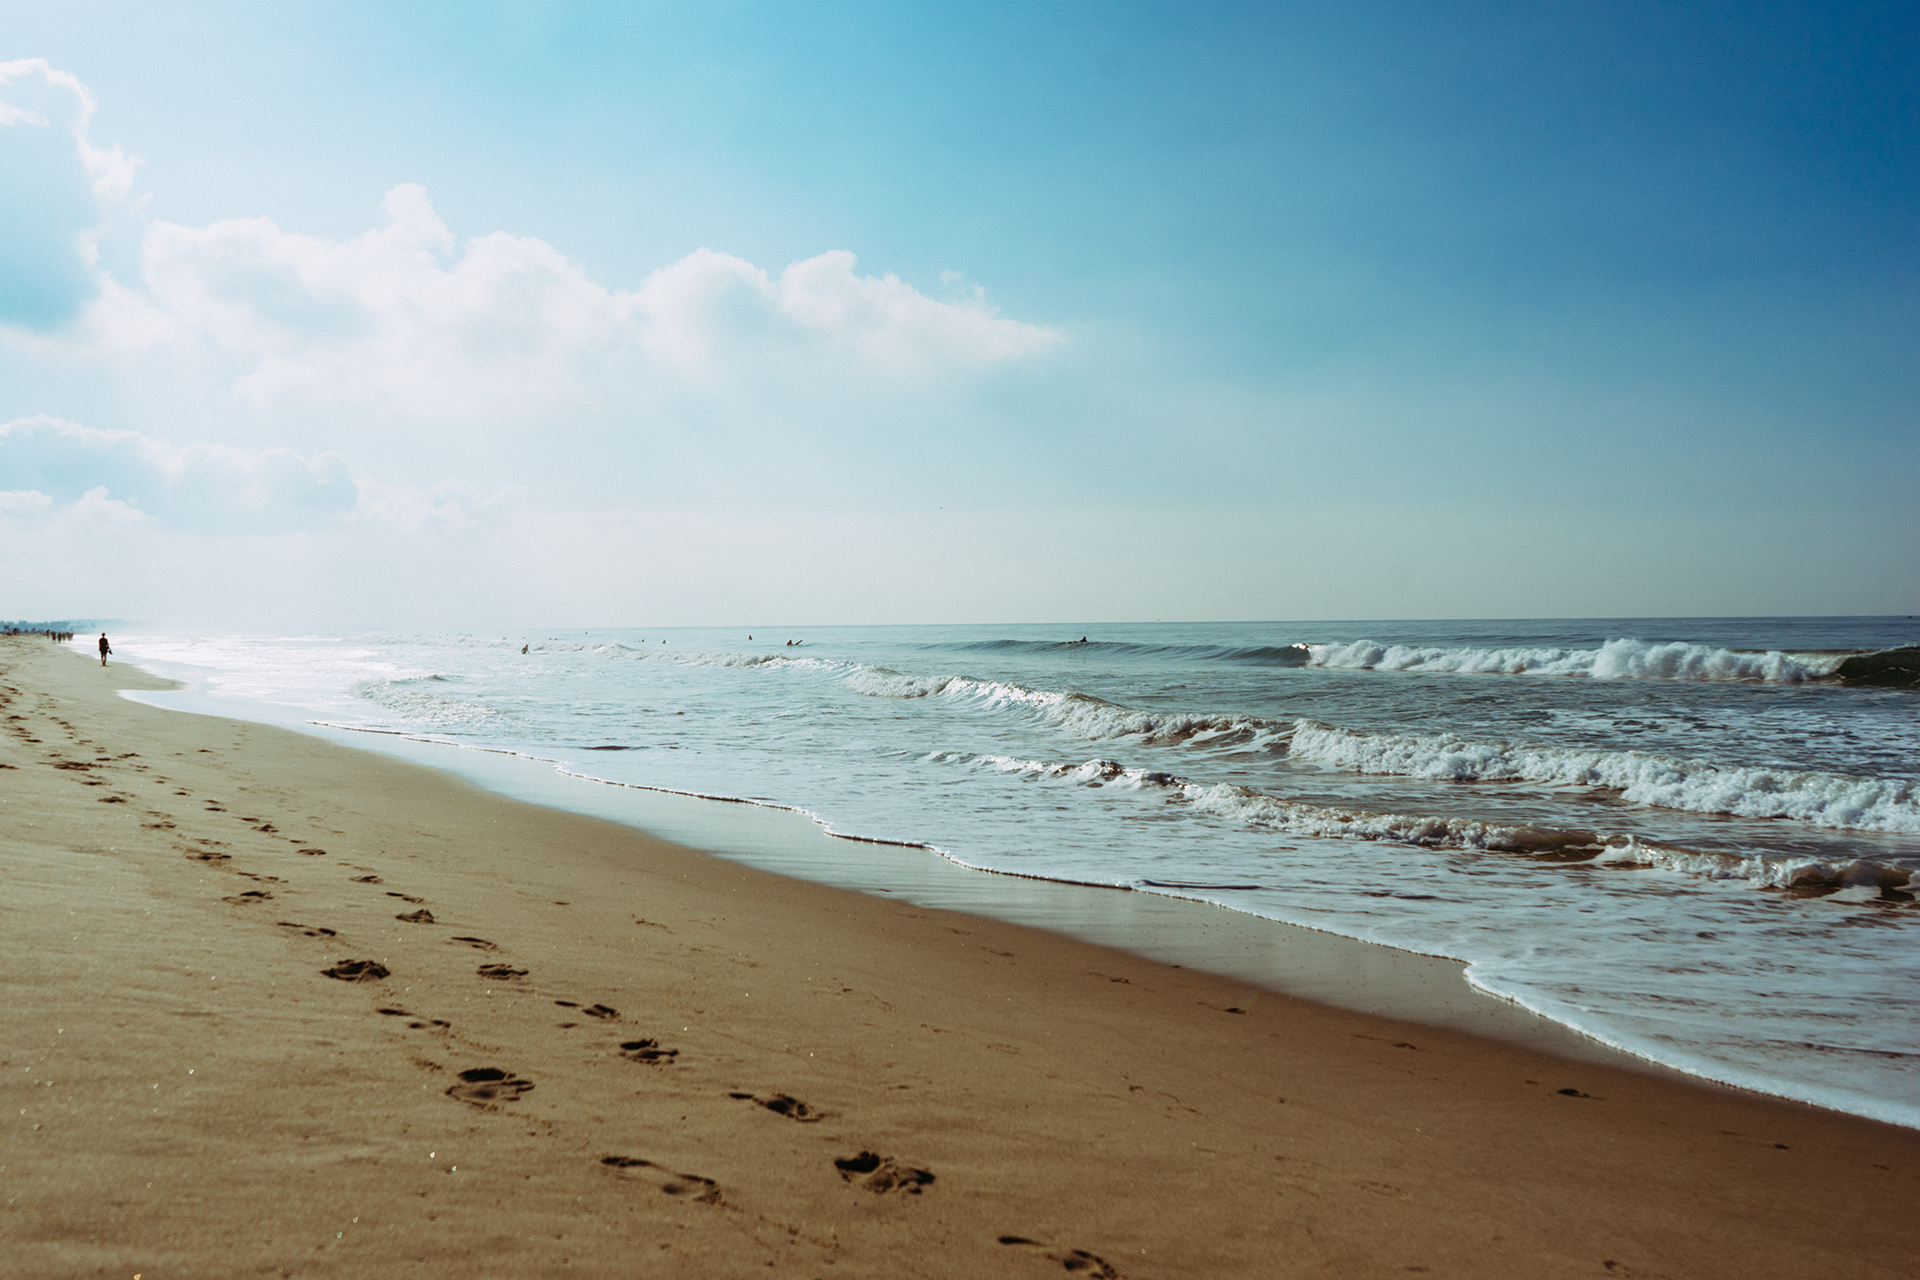
beach, sea, coast, sand, ocean, horizon, cloud, shore, wave, footprint, steps, bay, body of water, salt water, seawater, wind wave